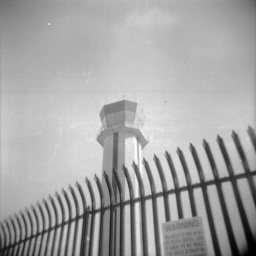
tower and spikes against the sky